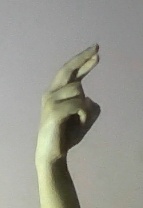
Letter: zay